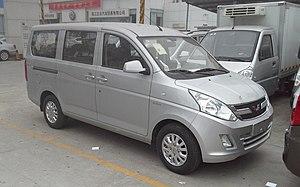
La Liuzhou Wuling Automobile Industry Co., Ltd., connu sur le marché automobile sous le nom de Wuling Motors est une co-entreprise entre Dragon Hill Holdings et le groupe Wuling établi en 2007 sous son nom actuel. La co-entreprise a trois filiales nommées Liuzhou Wuling Motors United Development Co. Ltd., Liuzhou Wuling Special-purpose Vehicle Manufacturing Co. Ltd. et Liuzhou Wuling Liuji Power Co. Ltd. et produit des moteurs, des véhicules de transport spécialisés, des mini-voitures électriques, des camions, des autobus et des pièces automobiles.